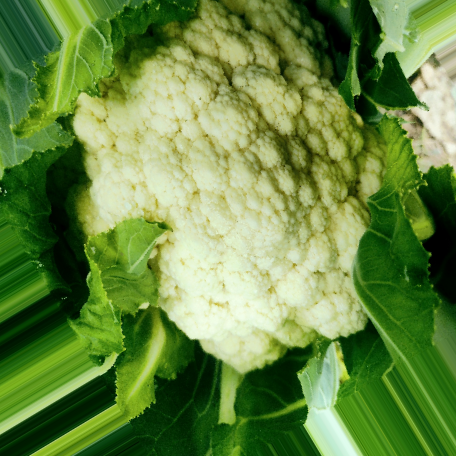
Label: Disease Free